Timeline of ornithology

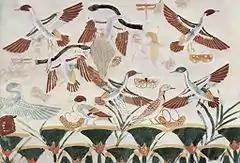
Egyptian marshland hunting scene 1422–1411 BC

This work is considered to be the beginning of scientific ornithology in Europe, and which revolutionized ornithology, by organizing species according to their physical characteristics.